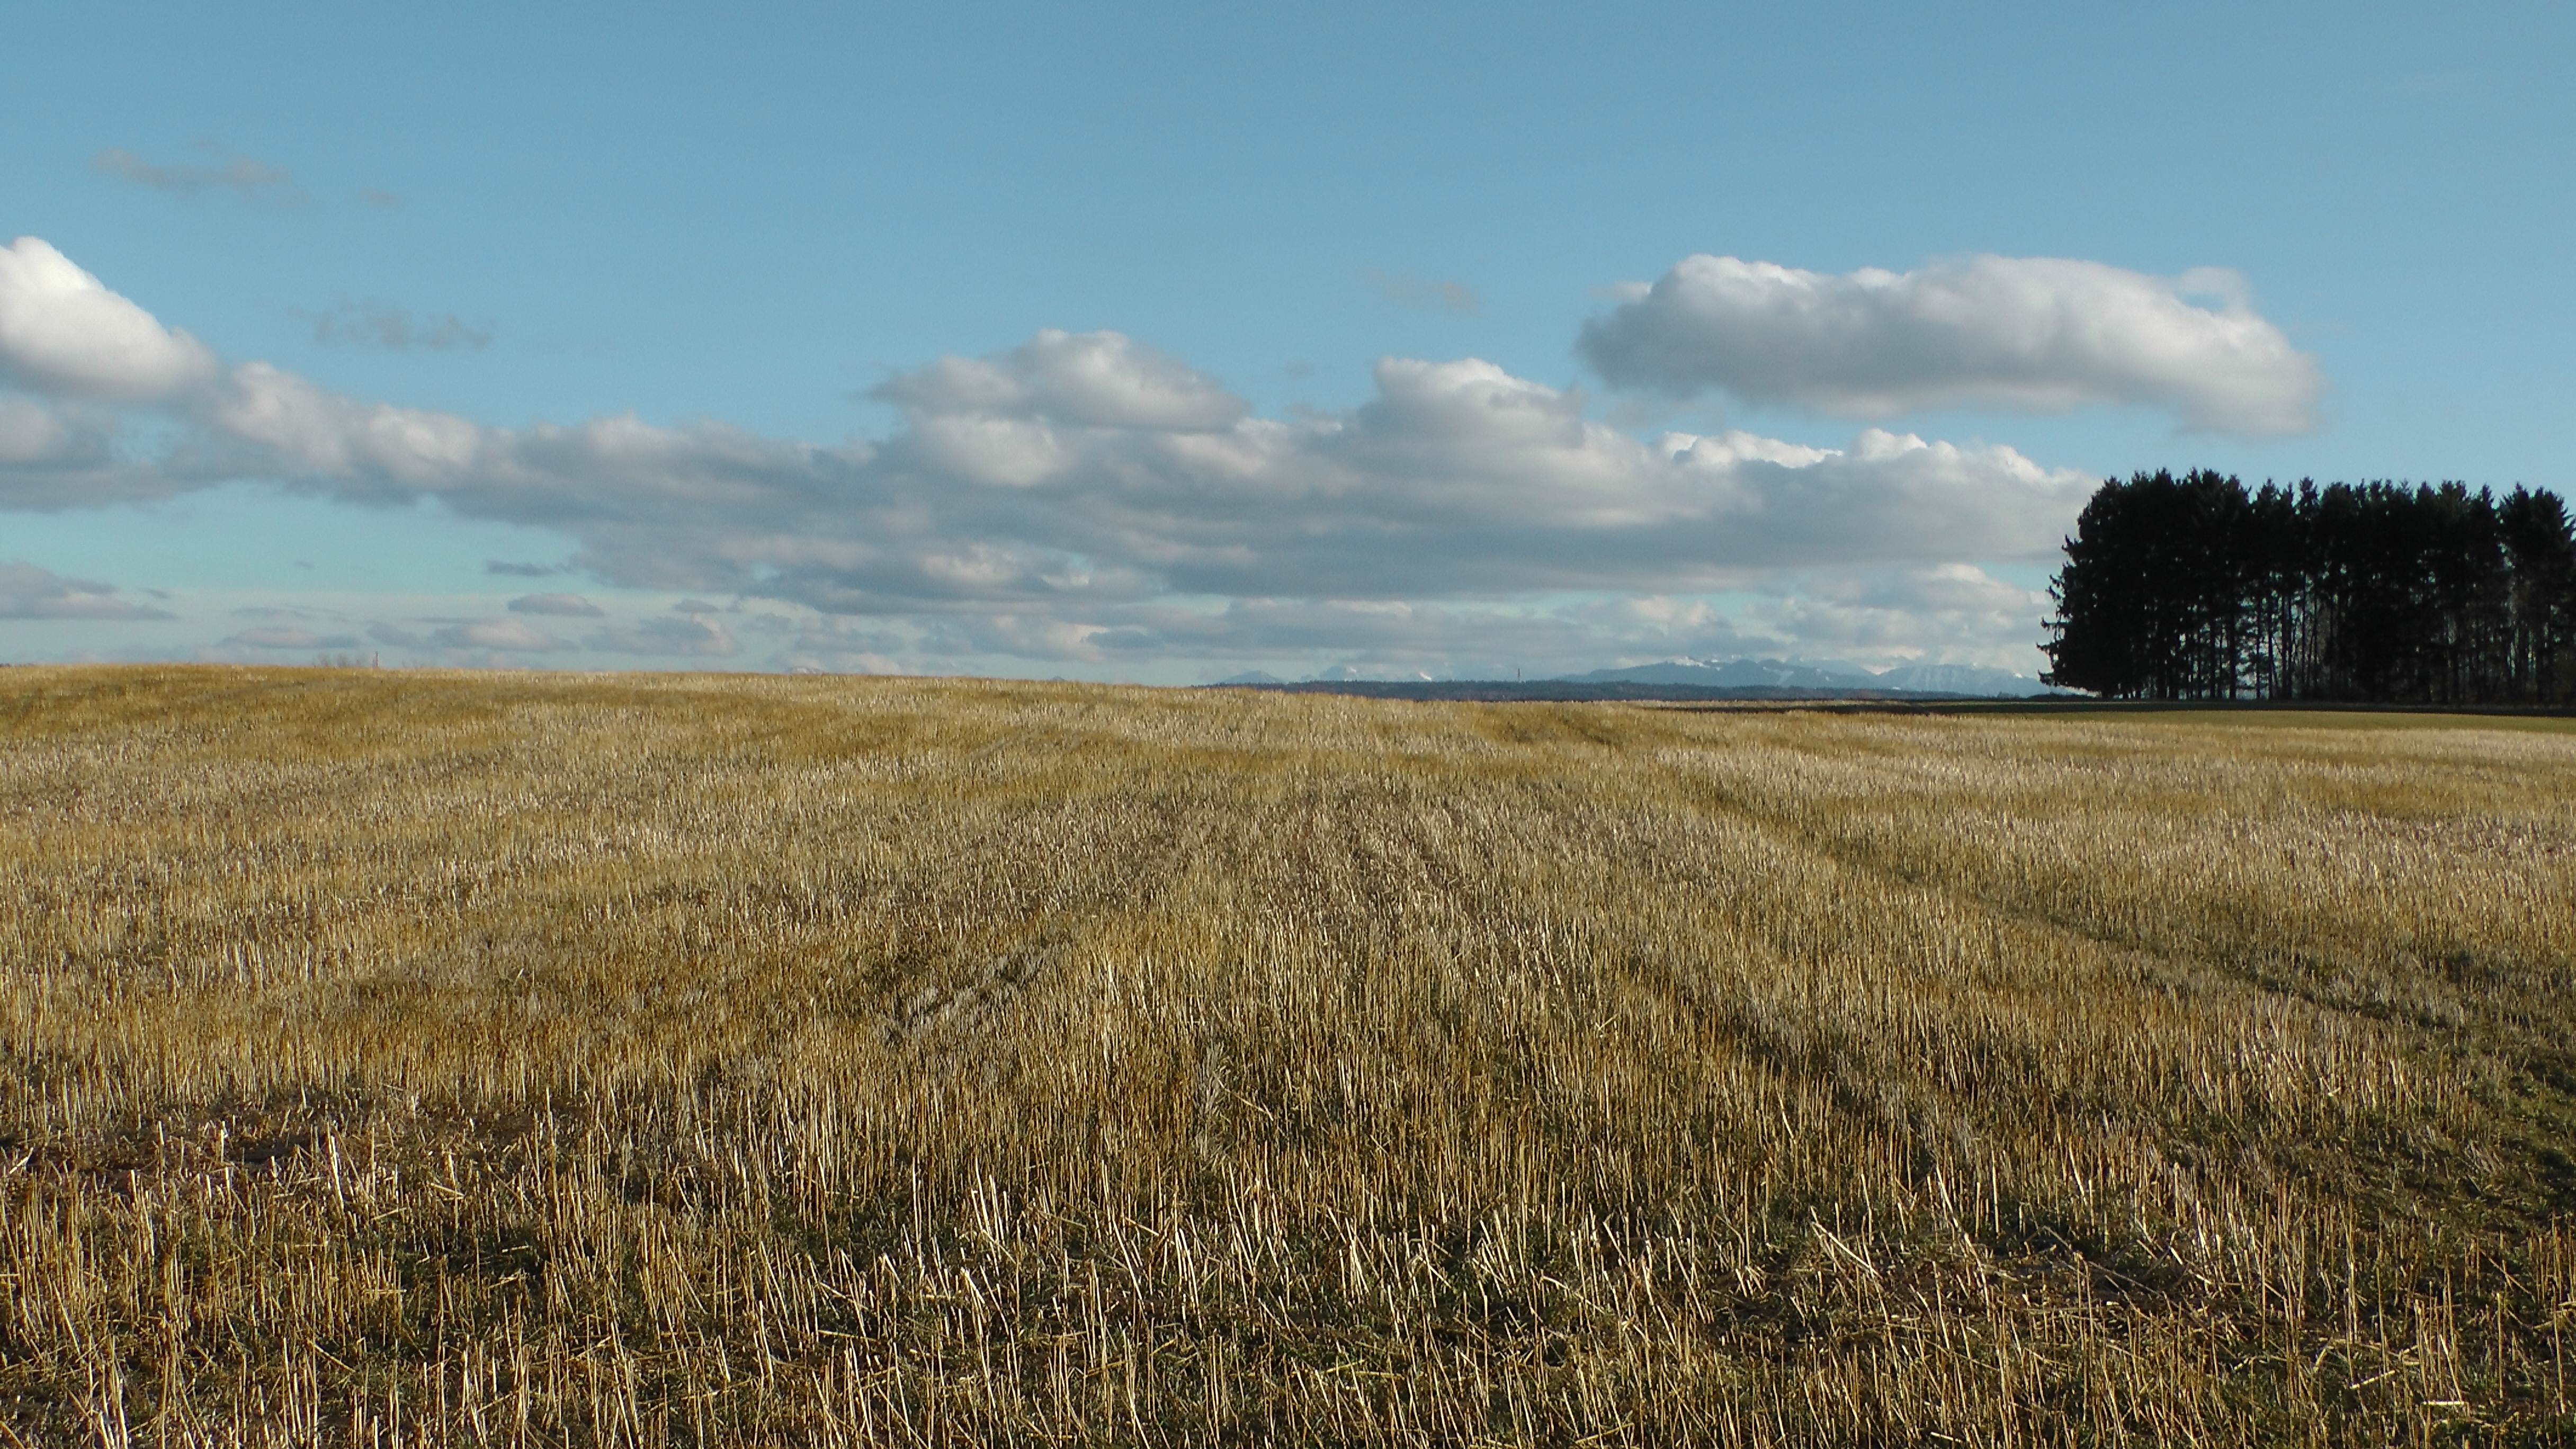
nature, grass, horizon, marsh, cloud, plant, sky, field, meadow, wheat, prairie, morning, wind, food, crop, soil, agriculture, savanna, plain, clouds, grassland, wetland, cornfield, habitat, ecosystem, steppe, rural area, golden yellow, flowering plant, natural environment, grass family, land plant